Convento de los Agustinos

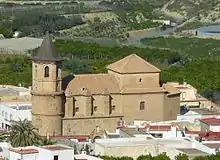

The Augustinian convent (Spanish: "Convento de los Agustinos") is one of the most important landmarks of Huécija municipality in the province of Almería in Andalusia, Spain. It consists of a baroque church and some remains of the Augustinian monastery which it formerly served.